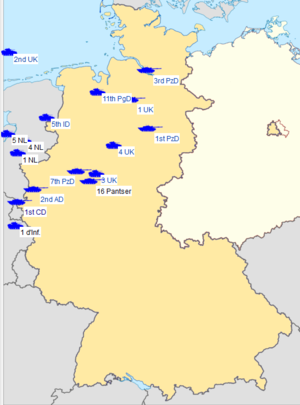
Localisation des principales formations du NORTHAG en 1989
Le Northern Army Group est le groupe d'armées des Forces alliées Centre-Europe de l'OTAN chargé de la défense terrestre du nord de l'Allemagne de l'Ouest entre le 1ᵉʳ novembre 1952 et sa dissolution le 24 juin 1993. NORTHAG est parfois utilisé erronément pour désigner le QG. Le sigle COMNORTHAG désignait officiellement le commandant de NORTHAG qui cumulait cette fonction avec celle de commandant de la British Army of the Rhine.